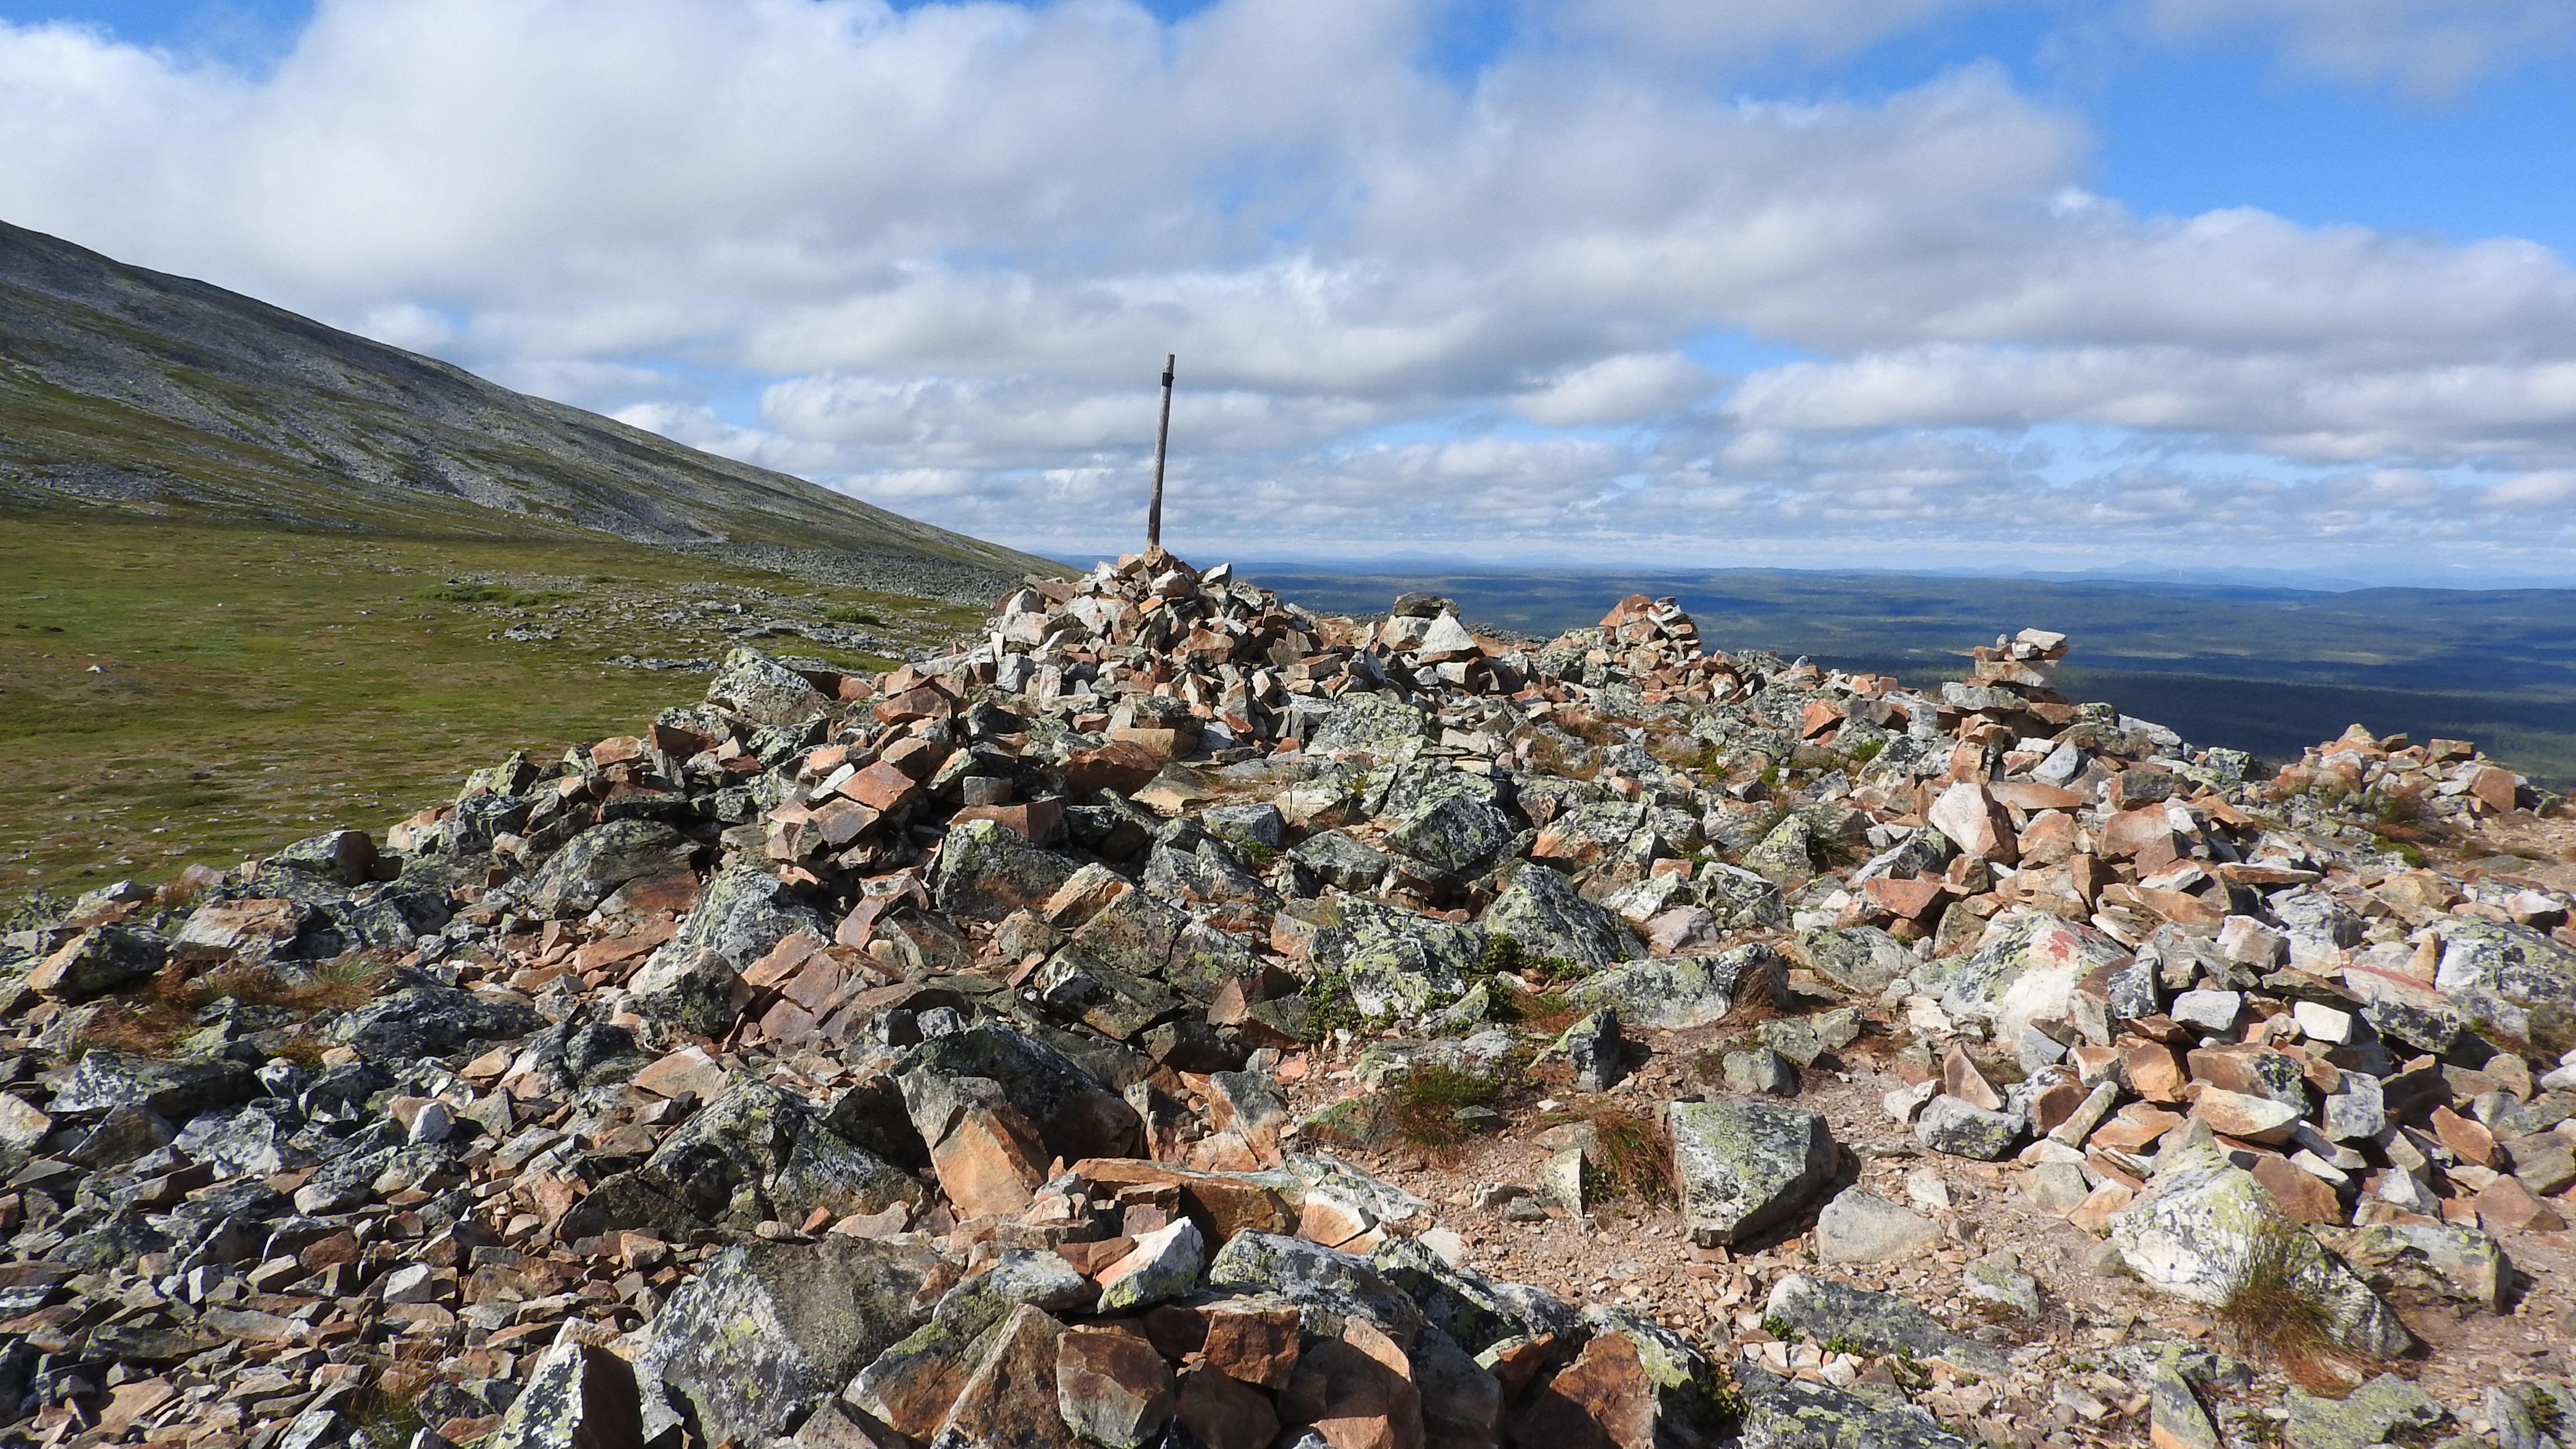
landscape, sea, coast, rock, wilderness, walking, mountain, mountain range, stone, ridge, geology, mountains, sweden, plateau, plains, s nfj llet, mountainous landforms, stone field